Joseph Gregor

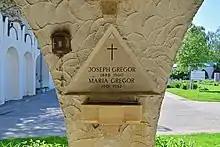
Feuerhalle Simmering, grave of Joseph Gregor

Gregor was one of the leading theater scholars of his time. He wrote several standard works, including the periodical titled "Schauspielführer" with Margret Dietrich and Wolfgang Greisenegger, both of whom went on to prestigious careers as theater scholars at the University of Vienna. In addition, Gregor wrote biographies of Alexander the Great, William Shakespeare, and Richard Strauss.